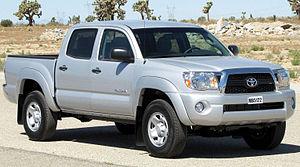
La Toyota Tacoma est une camionnette compacte dans sa première mouture, puis intermédiaire. Fabriquée aux États-Unis et au Mexique par le constructeur automobile japonais Toyota, le Tacoma est vendu aux États-Unis, au Canada, au Mexique, au Panama, en Bolivie, aux Bermudes et en Nouvelle-Calédonie. Son nom rappelle le nom en salish du mont Rainier.